Vladimir Putin

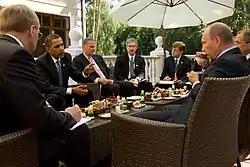
Putin receives Barack Obama at his residence in Novo-Ogaryovo, 2009.

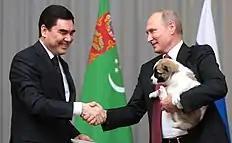
Putin's pet, named Verni, was a birthday gift from Gurbanguly Berdimuhamedow, president of Turkmenistan, during a meeting in Sochi in October 2017.

In a June 2007 public opinion survey, Putin's approval rating was 81%, the second-highest of any leader in the world that year. In January 2013, at the time of the 2011–2013 Russian protests, Putin's rating fell to 62%, the lowest since 2000. In a context of increased diplomatic isolation and international sanctions on Russian officials prompted by the Russo-Ukrainian war, Putin's approval rating reached 87% in August 2014. In February 2015, based on domestic polling, Putin was ranked the world's most popular politician. In June 2015, Putin's approval rating climbed to 89%, an all-time high. Observers saw Putin's high approval ratings in 2010s as a consequence of improvements in living standards, and Russia's reassertion on the world scene during his presidency. Putin was also highly popular in some non-Western countries, such as Vietnam, where his approval rating was 89% in 2017.